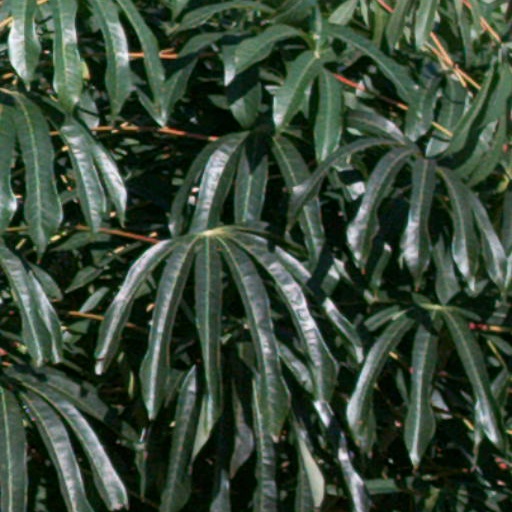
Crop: cassava